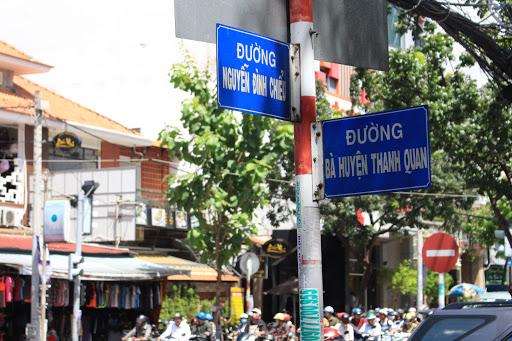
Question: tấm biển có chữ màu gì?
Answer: màu trắng